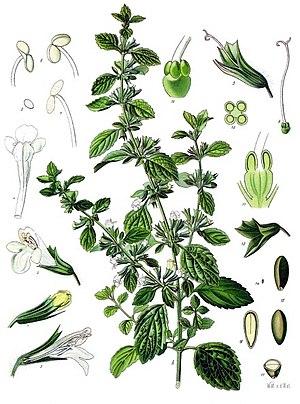
Cette liste de Tracheophyta de Bosnie-Herzégovine, ainsi que d’espèces introduites est un aperçu incomplet d’espèces de mousses, de fougères, de gymnospermes et d’angiospermes citées dans la littérature disponible en langues bosniaque, croate, serbe et serbo-croate. Cet aperçu n’inclue pas des espèces cultivées ni celles occasionnellement introduites.
La mélisse officinale est une plante herbacée vivace de la famille des Lamiacées. Son nom vient du grec